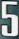
Number: 5